9th Ward of New Orleans

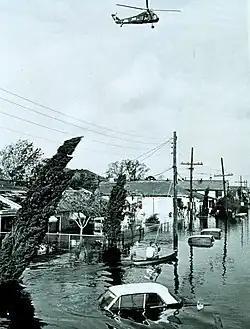
Flooding after Betsy, 1965

The designation of this area as the "9th Ward" dates from 1852 when the wards of New Orleans were redrawn as part of the reorganization of the city from three municipalities into one centralized city government.